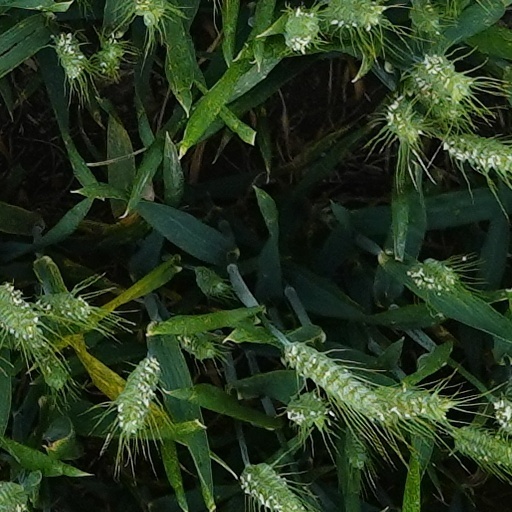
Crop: wheat